Pavlo Hai-Nyzhnyk

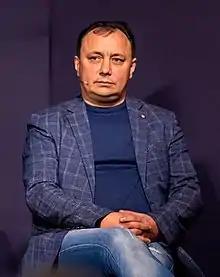
Pavlo Hai-Nyzhnyk in 2022

Pavlo Pavlovych Hai-Nyzhnyk (born 28 May 1971) is a Ukrainian historian, Doctor of Historical Sciences, Academician of the Ukrainian Academy of Sciences (Kyiv), Academician of the Academy of Political Sciences (Kyiv) and Ukrainian poet (Laureate International Literature Prize I.Koshelivets by 2013). Deputy Director, Scientific Research Institute of Ukrainian Studies, Ministry of Education and Science of Ukraine (Kyiv, Ukraine)